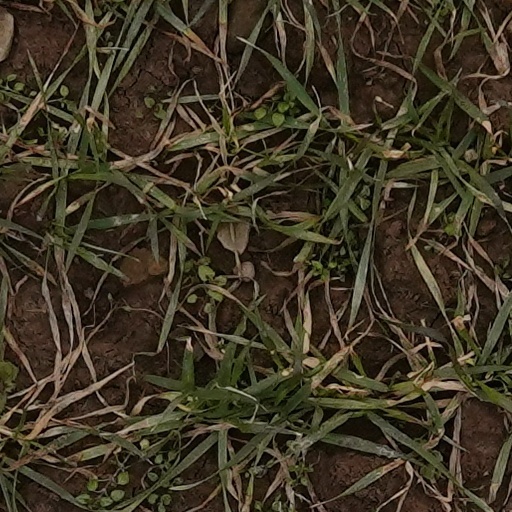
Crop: wheat